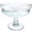
Label: bowl